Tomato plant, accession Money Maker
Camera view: bottom (45 deg); turntable rotation: 300 degrees
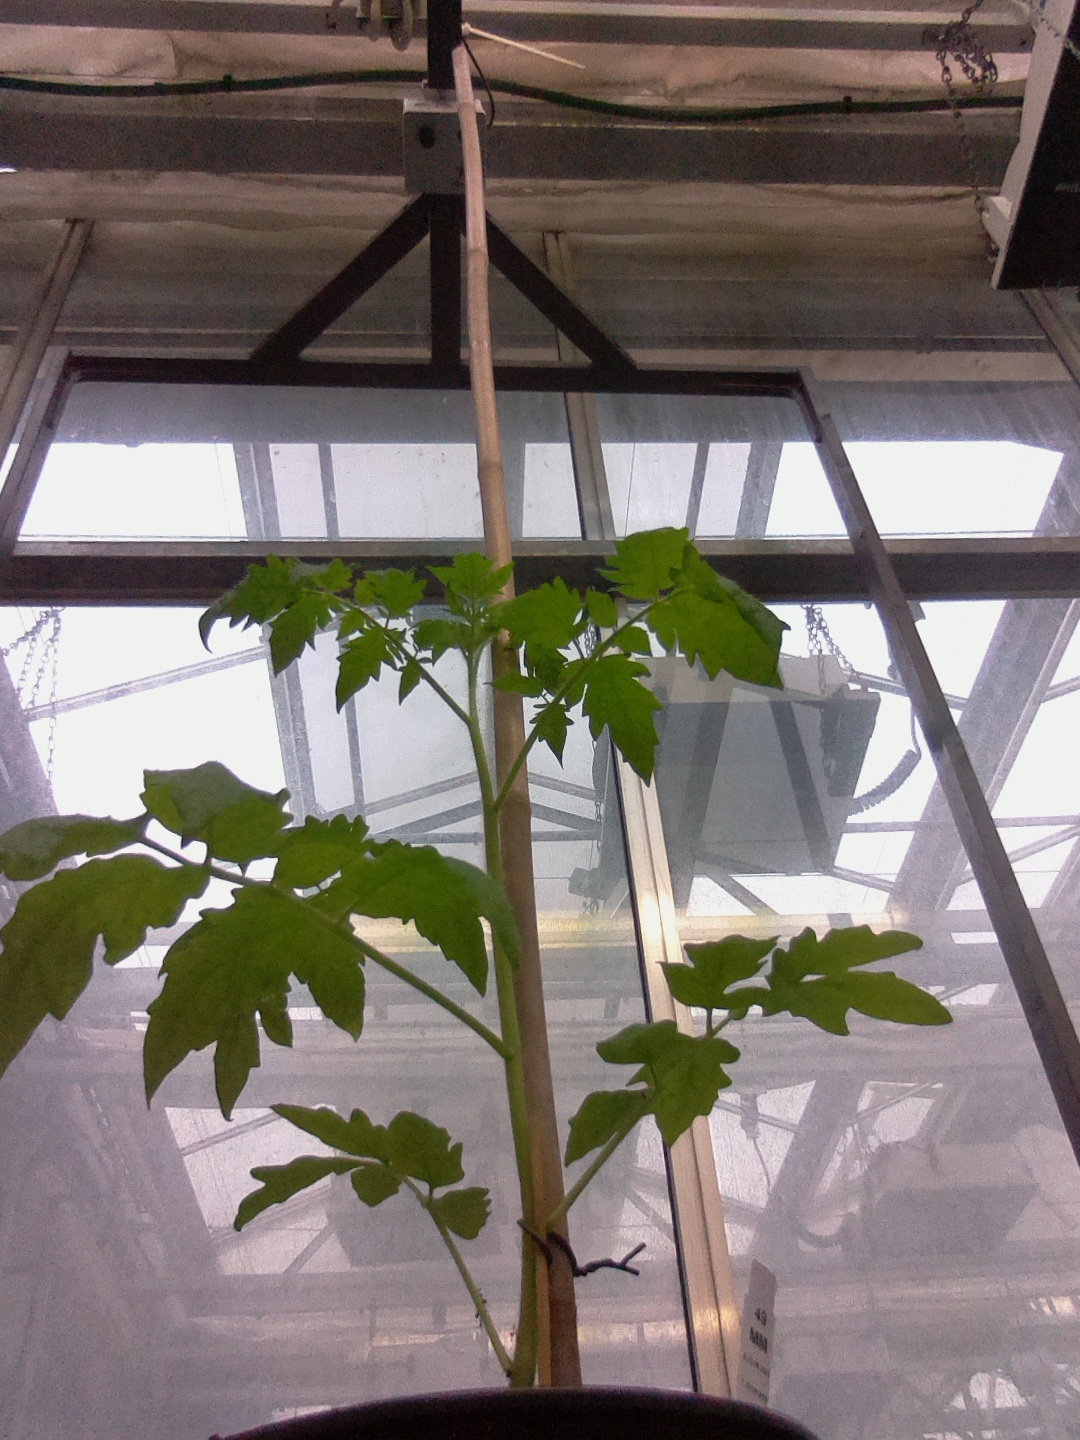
BBCH growth stage 13: 6 of true leaves visible